The Bank Dick

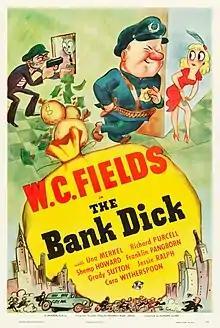
Theatrical release poster, StyleD

"The Bank Dick" received many favorable reviews. Bosley Crowther of the "New York Times" wrote that "for anyone who simply likes to laugh at the reckless inanities of an inspired buffoon, we recommend "The Bank Dick." It's great fun." A reviewer for "Variety" wrote: "It's a crazy-quilt pattern aiming for laughs, and achieves the purpose adequately. Several times, Fields reaches into satirical pantomime reminiscent of Charlie Chaplin's best effort in that line during Mutual and Essanay days." "James Agee" lauded the film: "The talkies brought one great comedian, the late, majestically lethargic W. C. Fields, who could not possibly have worked as well in silence; he was the toughest and most warmly human of all screen comedians, and It's a Gift and "The Bank Dick", fiendishly funny and incisive white-collar comedies, rank high among the best comedies (and best movies) ever made."